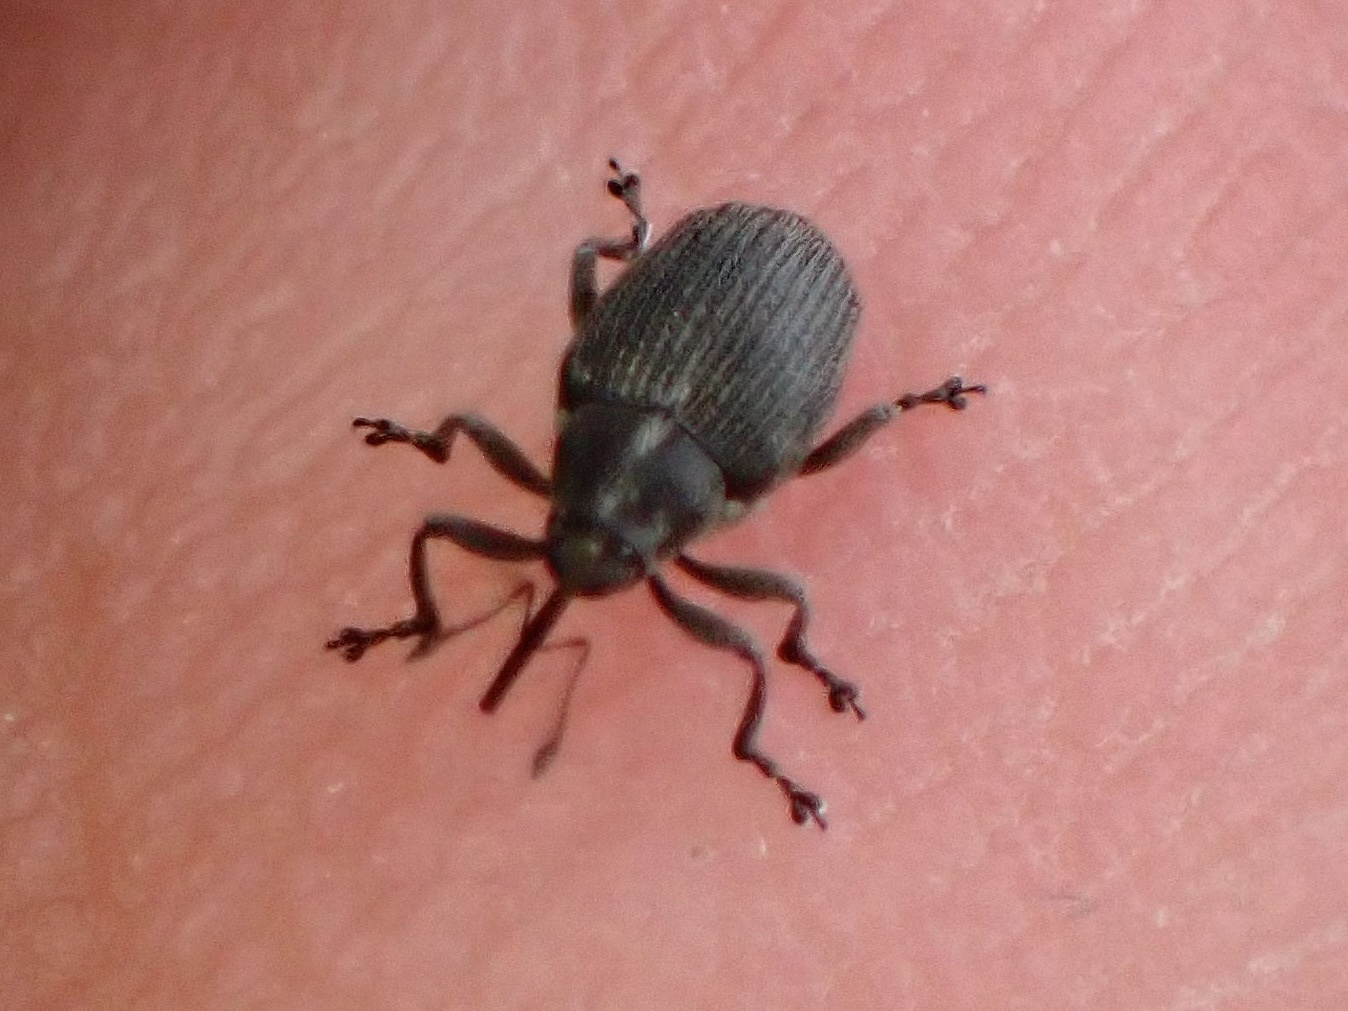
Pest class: Cabbage_seedpod_weevil